Rehabilitation counseling

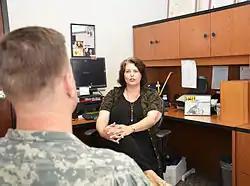
A counselor working with her patient in her office.

Rehabilitation counseling is a type of counseling focused on helping people with physical impairments or disabilities to achieve their personal, career, and independent living goals.